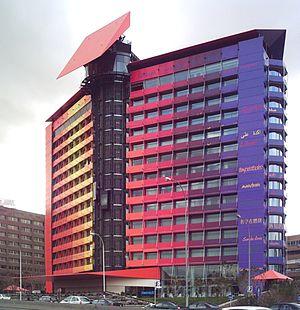
Jean Nouvel, né le 12 août 1945 à Fumel, est un architecte français contemporain de renommée internationale.